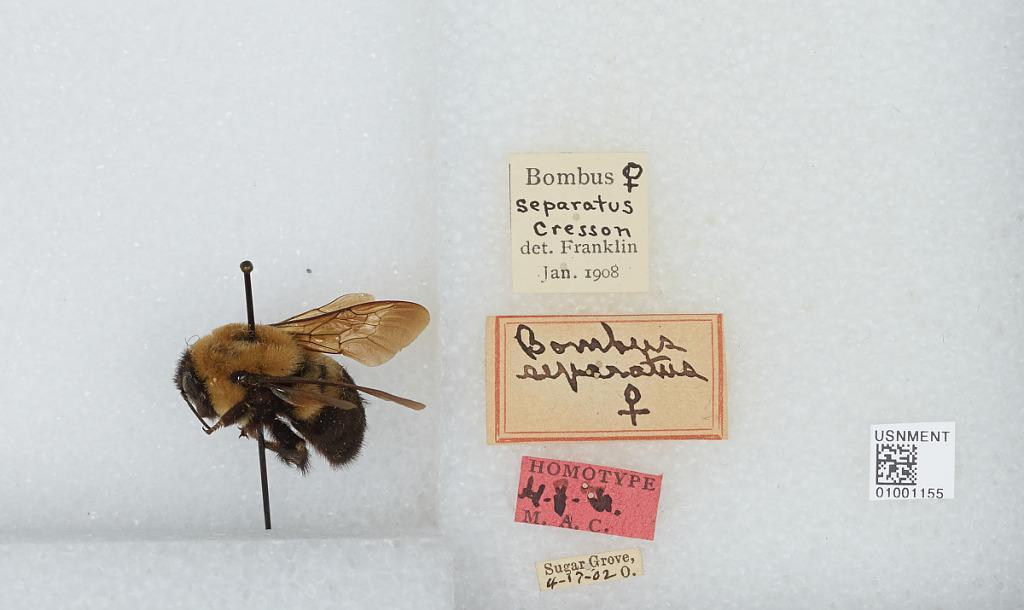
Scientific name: Bombus (Separatobombus) griseocollis (De Geer)
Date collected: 1902-4-17
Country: United States
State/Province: Ohio
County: Fairfield
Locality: Sugar Grove
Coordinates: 39.6267, -82.5486
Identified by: Franklin